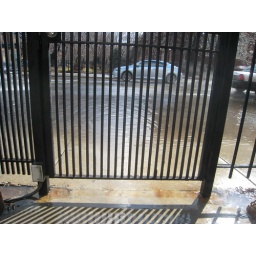
the water actually went up under the gate and into the courtyard anytime a car passed by